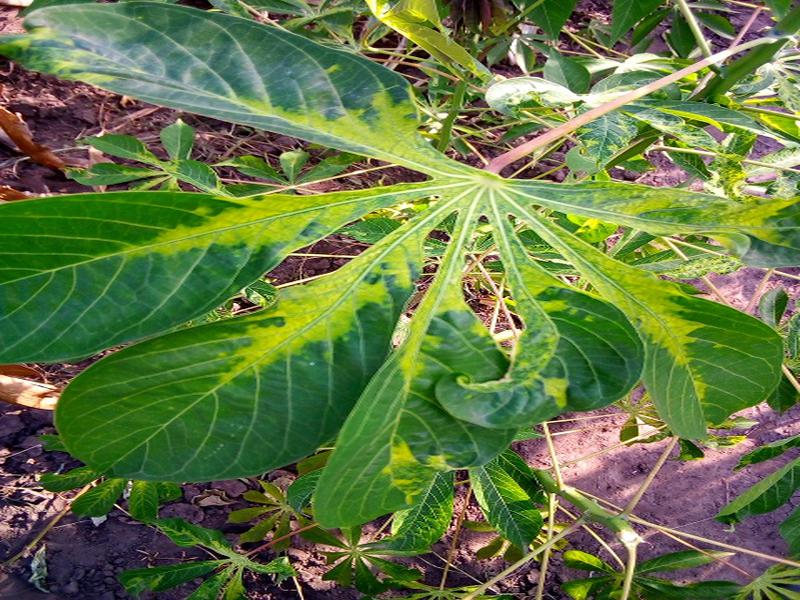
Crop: cassava
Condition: mosaic_disease